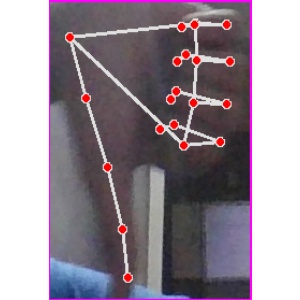
अक्षर: फ